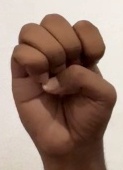
ASL sign: E